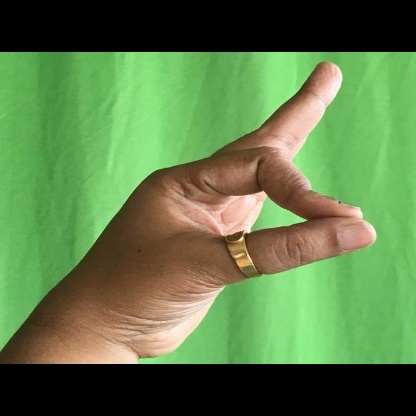
Mudra: Aralam